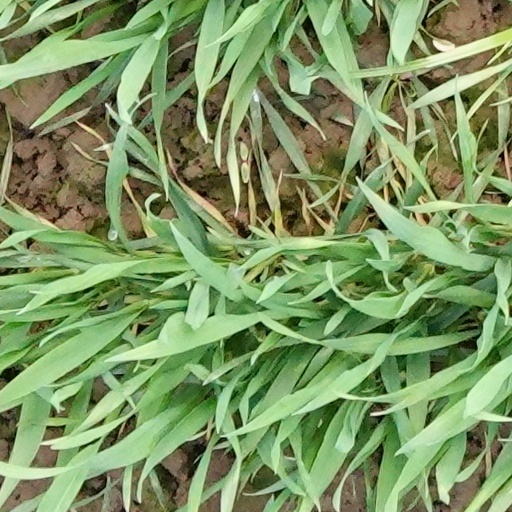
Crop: wheat